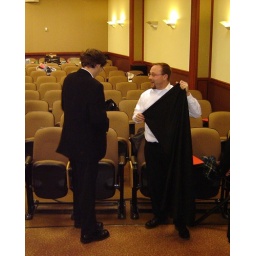
Nick Shelhammer confers with Jim Olson as he folds up a black screen used in the play.